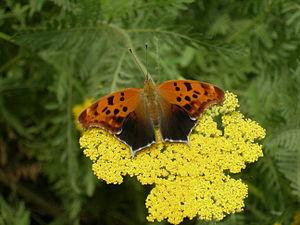
Le Polygone à queue violacée est une espèce de lépidoptères de la famille des Nymphalidae, de la sous-famille des Nymphalinae, de la tribu des Nymphalini et du genre Polygonia.